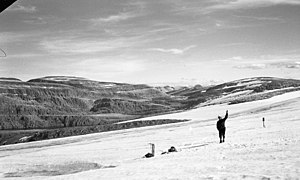
Ålfotbræen
Ålfotbræen set mod Gjegnalund sommeren 1966
Ålfotbræen set mod Gjegnalund sommeren 1966
Ålfotbræen er en gletsjer der ligger i kommunerne Bremanger, Flora og Gloppen i Sogn og Fjordane fylke i Norge. Bræen har et areal på 10,6 km² og det højeste punkt er på 1.385 moh.